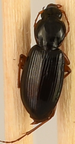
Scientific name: Synuchus impunctatus
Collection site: University of Notre Dame Environmental Research Center NEON (UNDE), plot UNDE_007